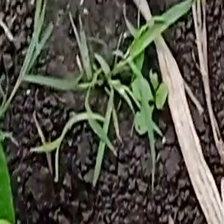
Weed species: Harali_(Cynodon_dactylon)